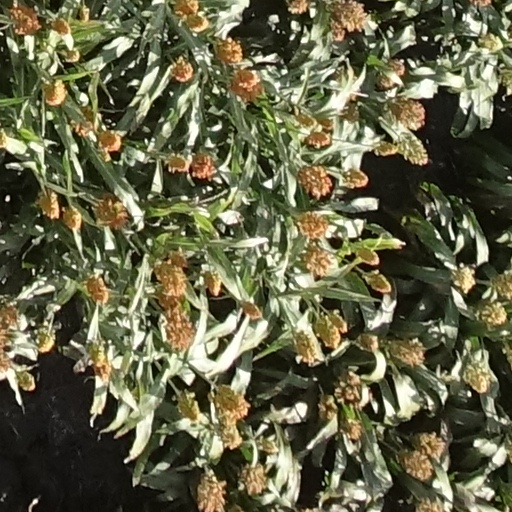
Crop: sorghum